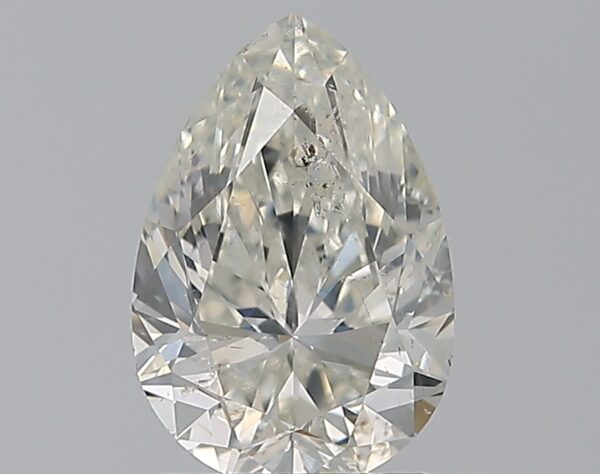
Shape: pear
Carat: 1.51
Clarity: SI2
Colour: H
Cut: VG
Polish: EX
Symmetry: VG
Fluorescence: N
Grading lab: HRD
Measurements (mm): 9.24 x 6.24 x 4.07